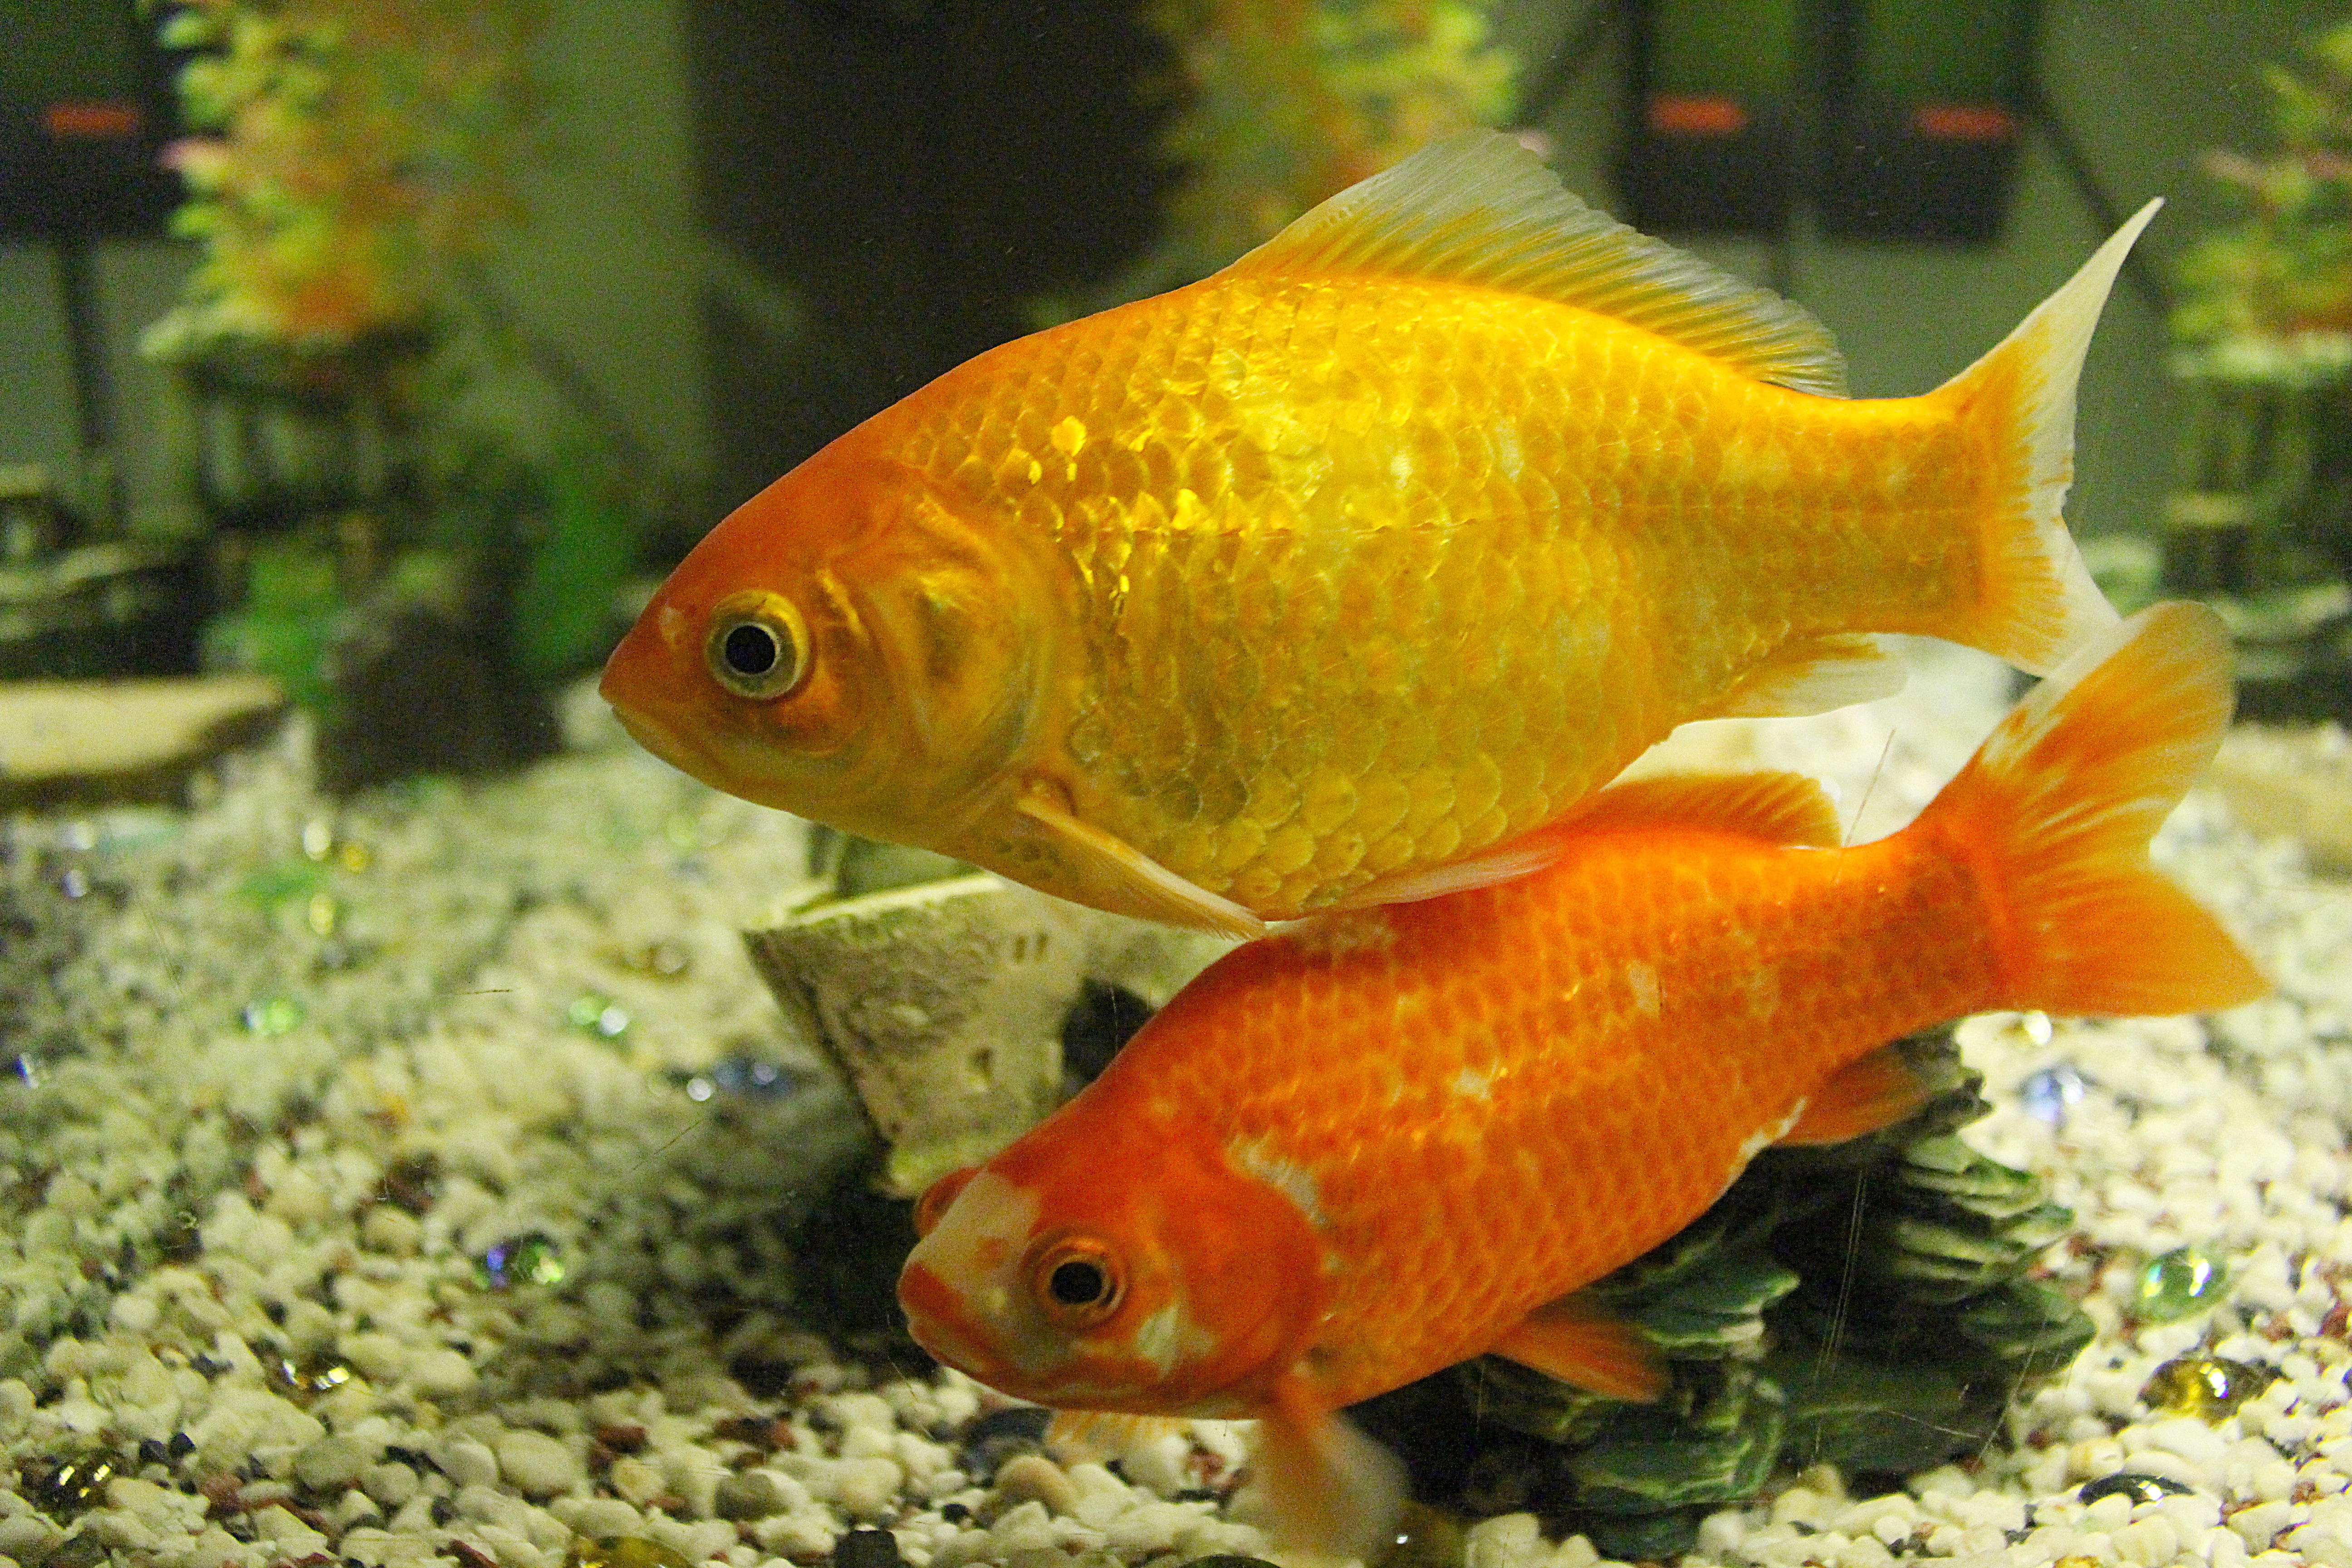
swim, fish, fauna, vertebrate, goldfish, freshwater fish, marine biology, common rudd